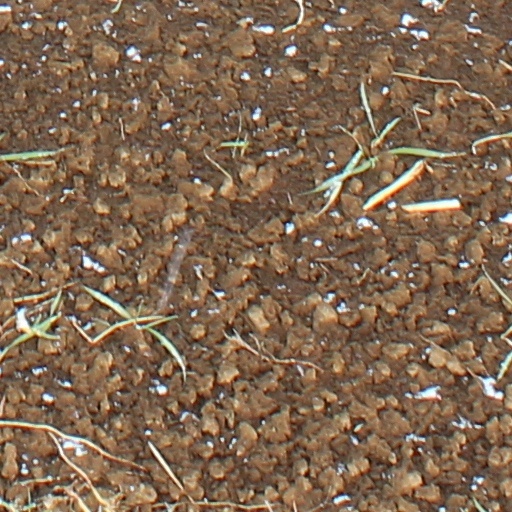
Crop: wheat